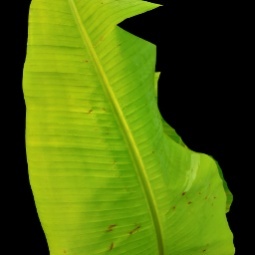
Label: Zinc